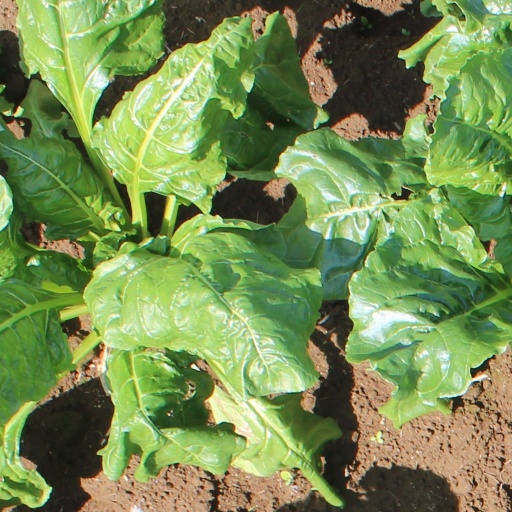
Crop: sugar beet